Lilian Garcia

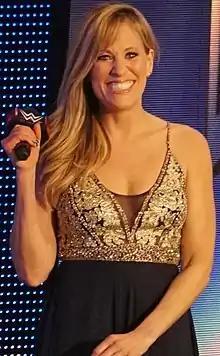
Garcia in 2018

Lilián Annette Garcia (born August 19, 1966) is an American ring announcer, singer and podcaster. She is signed to WWE as a ring announcer for special events. She also announces for the Professional Fighters League (PFL).